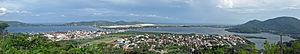
Florianópolis est une ville brésilienne, capitale de l'État de Santa Catarina depuis 1823, située sur l'île de Santa Catarina. Florianópolis est une destination touristique renommée du sud du Brésil, notamment en raison de ses nombreuses plages. Il s'agit de l'une des villes brésiliennes les plus réputées pour sa qualité de vie parmi les capitales d'État du Brésil, notamment au regard du développement humain et de la sécurité. Florianópolis est l'un des centres économiques de la région Sud avec Curitiba, Porto Alegre et Joinville. Bien qu'étant la capitale de l'État de Santa Catarina, il ne s'agit que de la deuxième ville pour ce qui est de la population, après Joinville.
La lagoa da Conceição est une lagune située à l'est de l'île de Santa Catarina, dans l'État brésilien de Santa Catarina. Elle se trouve entre un relief montagneux et une bande sableuse qui la sépare de l'océan Atlantique.